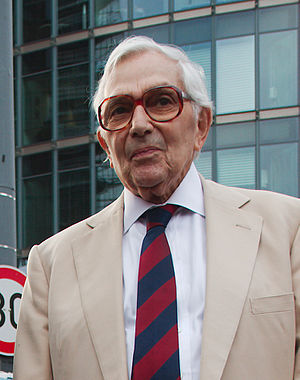
Ken Adam
Ken Adam i 2012
Ken Adam var en engelsk produktionsdesigner mest kendt for sin prisvindende scenografi i 1960'erne og 70'ernes James Bond-film og for Dr. Strangelove, hvor han designede Pentagon-bygningens trekantede krigsrum, hvilket bragte ham en BAFTA.